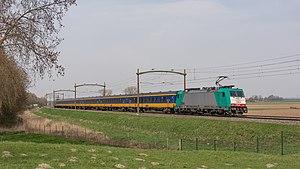
La Voiture ICR est un type de voiture de chemin de fer utilisée sur les trains internationaux des Nederlandse Spoorwegen.